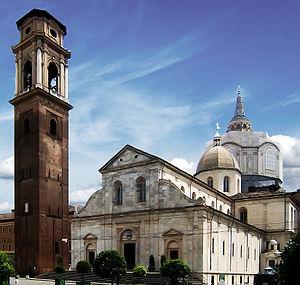
Verceil a probablement le premier diocèse constitué en Piémont sous l'épiscopat d'Eusèbe. L'église de Turin s'organise et se sépare de celle de Verceil seulement pendant la seconde moitié du IVᵉ siècle sous les épiscopats des successeurs d'Eusèbe, Limène et Honorat. Le premier évêque de Turin fut probablement Maxime qui avait été formé au monastère qu'Eusèbe avait créé à cette fin à Verceil. La tenue d'un synode, présidé par Simplicien, archevêque de Milan, le 22 septembre 398, témoigne de cette organisation.
La cathédrale Saint-Jean-Baptiste de Turin est la principale église de Turin, en Italie. Elle a été également appelée église Métropolitaine de Saint-Jean de Turin.
Turin est une ville italienne, chef-lieu de la ville métropolitaine de Turin et de la région du Piémont. Turin a été la capitale des États de Savoie de 1563 à 1713, du royaume de Sicile de 1713 à 1720, du royaume de Sardaigne de 1720 à 1861 et du royaume d'Italie de 1861 à 1865.